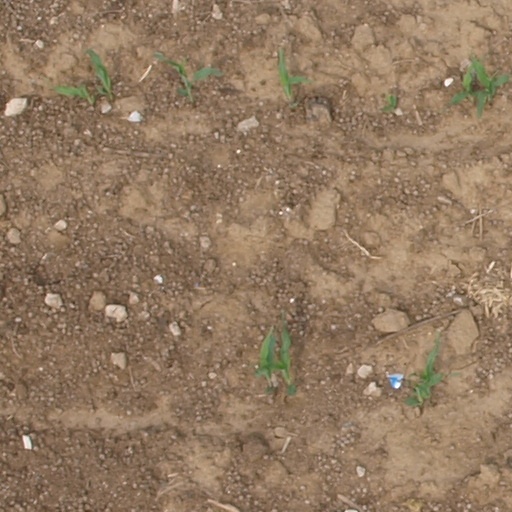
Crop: maize; corn